Fu Jen Catholic University

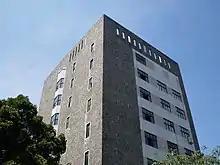
Divine Word Academic Highrise, the last 20th century Fu Jen building.

Fu Jen has expanded rapidly since the 1990s. The number of students and social influence has long maintained the top five in the country, and the number of colleges has been closely following the National Taiwan University. So far in the 21st century, the university has since grown to comprise twelve colleges and schools and a hospital. In 2001, Fu Jen has been the first college in Taiwan that actively reduces tuition and fees.